The Defiant Ones

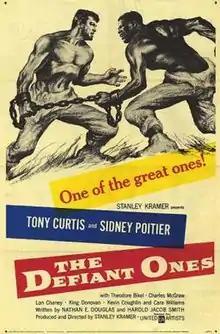
Theatrical release poster

The Defiant Ones is a 1958 American drama film produced and directed by Stanley Kramer. The film was adapted by Harold Jacob Smith from the story by Nedrick Young, originally credited as Nathan E. Douglas. It stars Tony Curtis and Sidney Poitier as two escaped prisoners, one white and one black, who are shackled together and who must co-operate in order to survive.